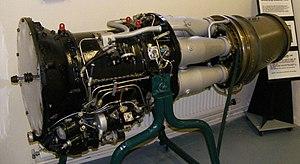
L’Armstrong Siddeley Adder était l'un des premiers turboréacteurs britanniques, conçu par la compagnie Armstrong Siddeley et démarré pour la première fois en novembre 1948. Son nom vient de « Adder », le mot anglais désignant les serpents appartenant à la famille des Viperidae.
L’Armstrong Siddeley Mamba était un turbopropulseur britannique, produit par la société Armstrong Siddeley entre la fin des années 1940 et les années 1950, et produisant une puissance d'environ 1 500 eshp, soit 1 100 kW. Effectuant son premier vol en mai 1948, il fut le tout-premier turbopropulseur au monde à avoir pris l'air, le vol ayant eu lieu avec un Boulton Paul Balliol.